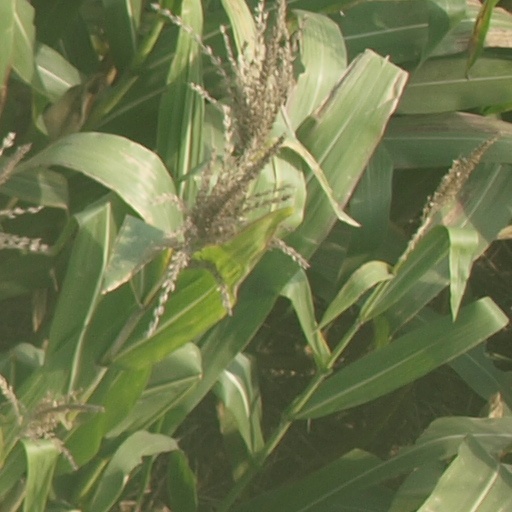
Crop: maize; corn